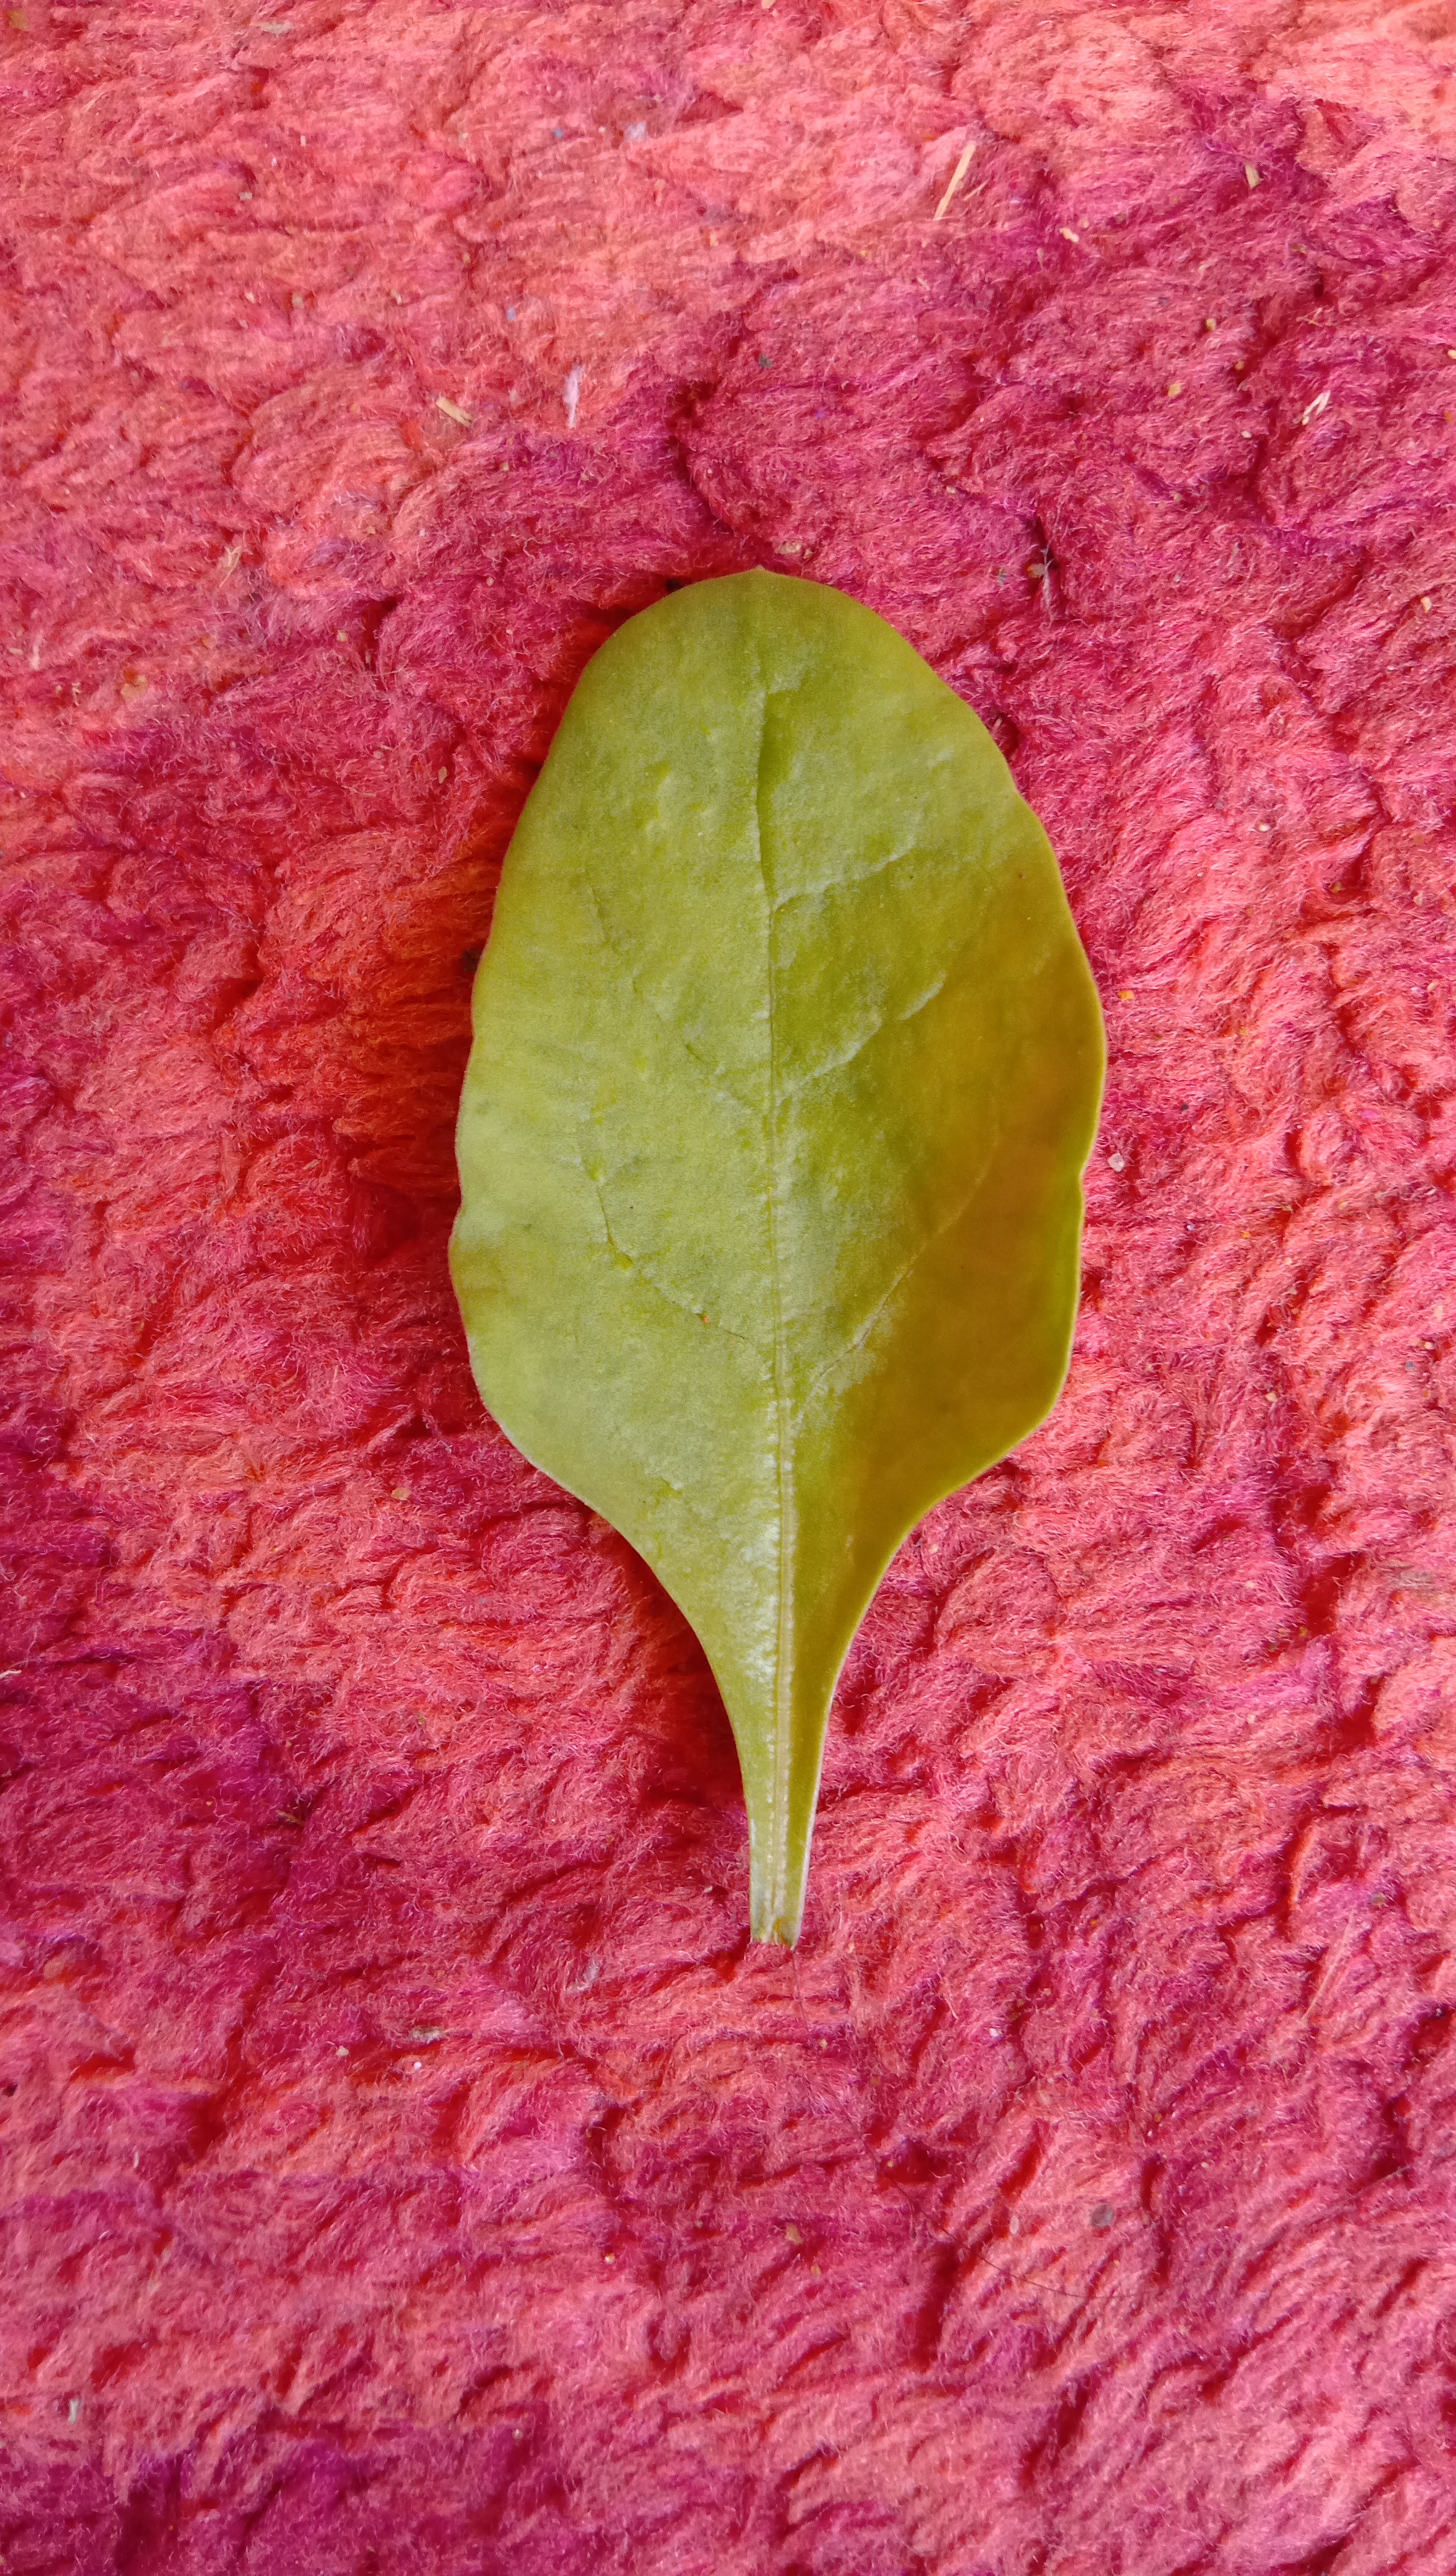
Plant: Palak(Spinach)